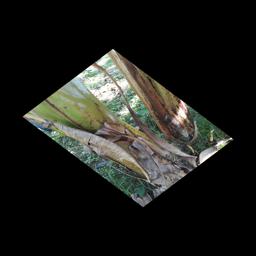
Label: PSEUDOSTEM WEEVIL